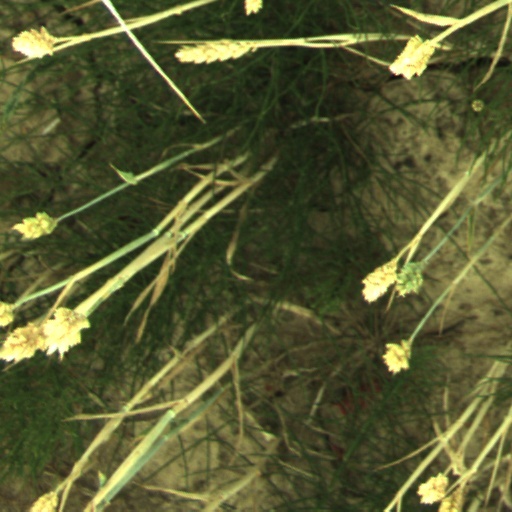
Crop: wheat